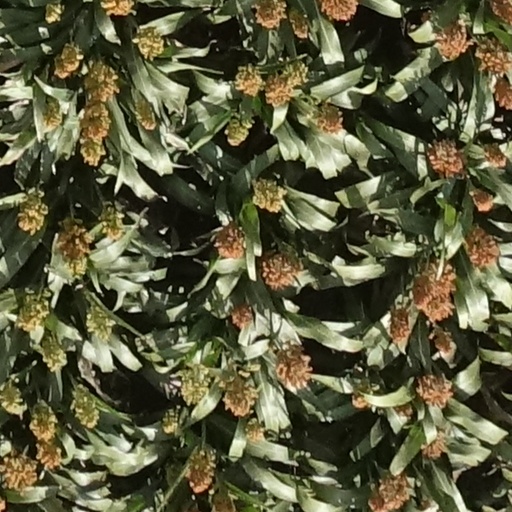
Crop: sorghum